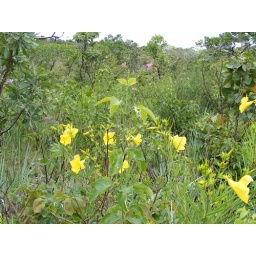
These yellow flowers were all over the place making the landscape so pretty..